Japanese Cultural Center of Hawaii

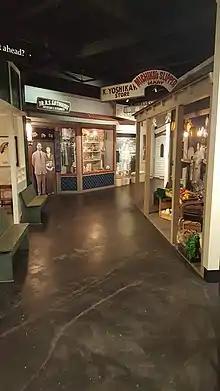
The shop scene from the JCCH "Okage Sama De" permanent exhibition.

The main exhibit at the Japanese Cultural Center of Hawaii is called "Okage Sama De: I am what I am because of you". It opened in 1995 and shows the history of Japanese immigration to Hawaii from 1868 to present. The exhibit begins by showcasing values that the issei immigrants brought with them, then moves on to depictions of plantation life, picture brides, World War II, the 100th Battalion and 442nd. There is a theater in the middle of the exhibit showing short documentaries produced by the Center. The exhibit then finishes with a section on post-war life in Hawaii.